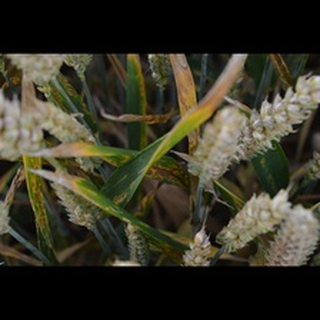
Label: wheat_septoria